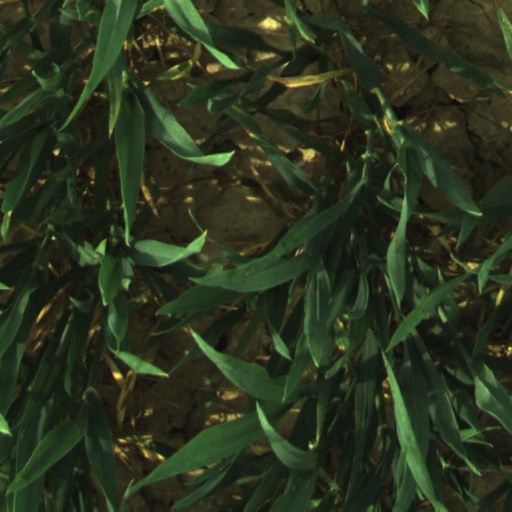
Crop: wheat